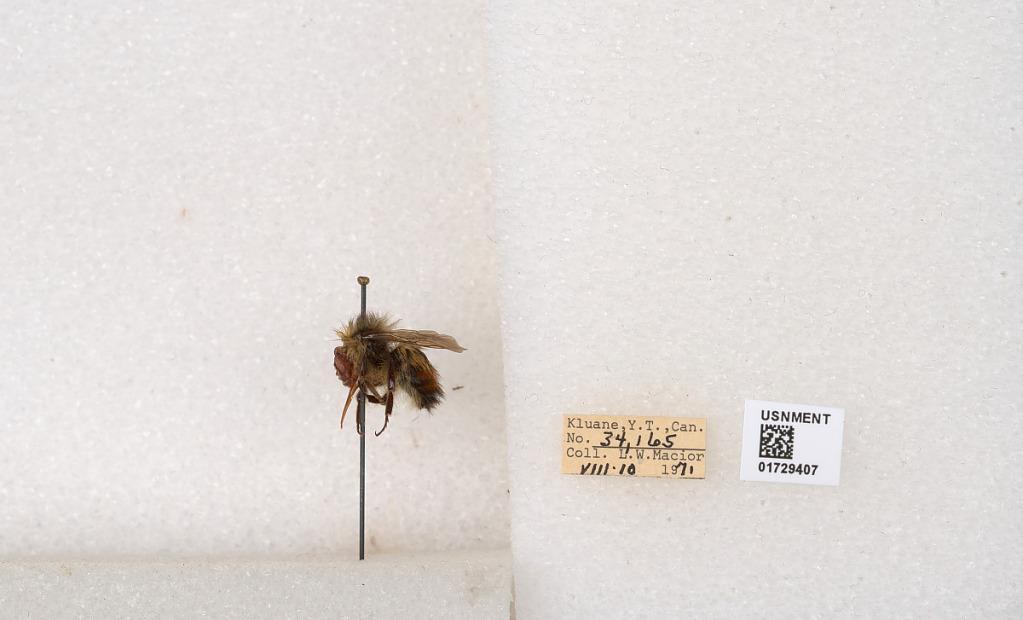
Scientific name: Bombus flavifrons Cresson
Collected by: L. Macior
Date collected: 1971-8-10
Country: Canada
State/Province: Yukon Territory
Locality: Kluane National Park and Reserve
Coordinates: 60.7493, -139.504